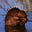
Label: beaver